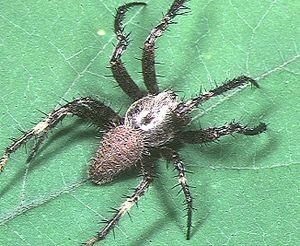
Les Araneidae sont une famille d'araignées aranéomorphes.
Neoscona est un genre d'araignées aranéomorphes de la famille des Araneidae.